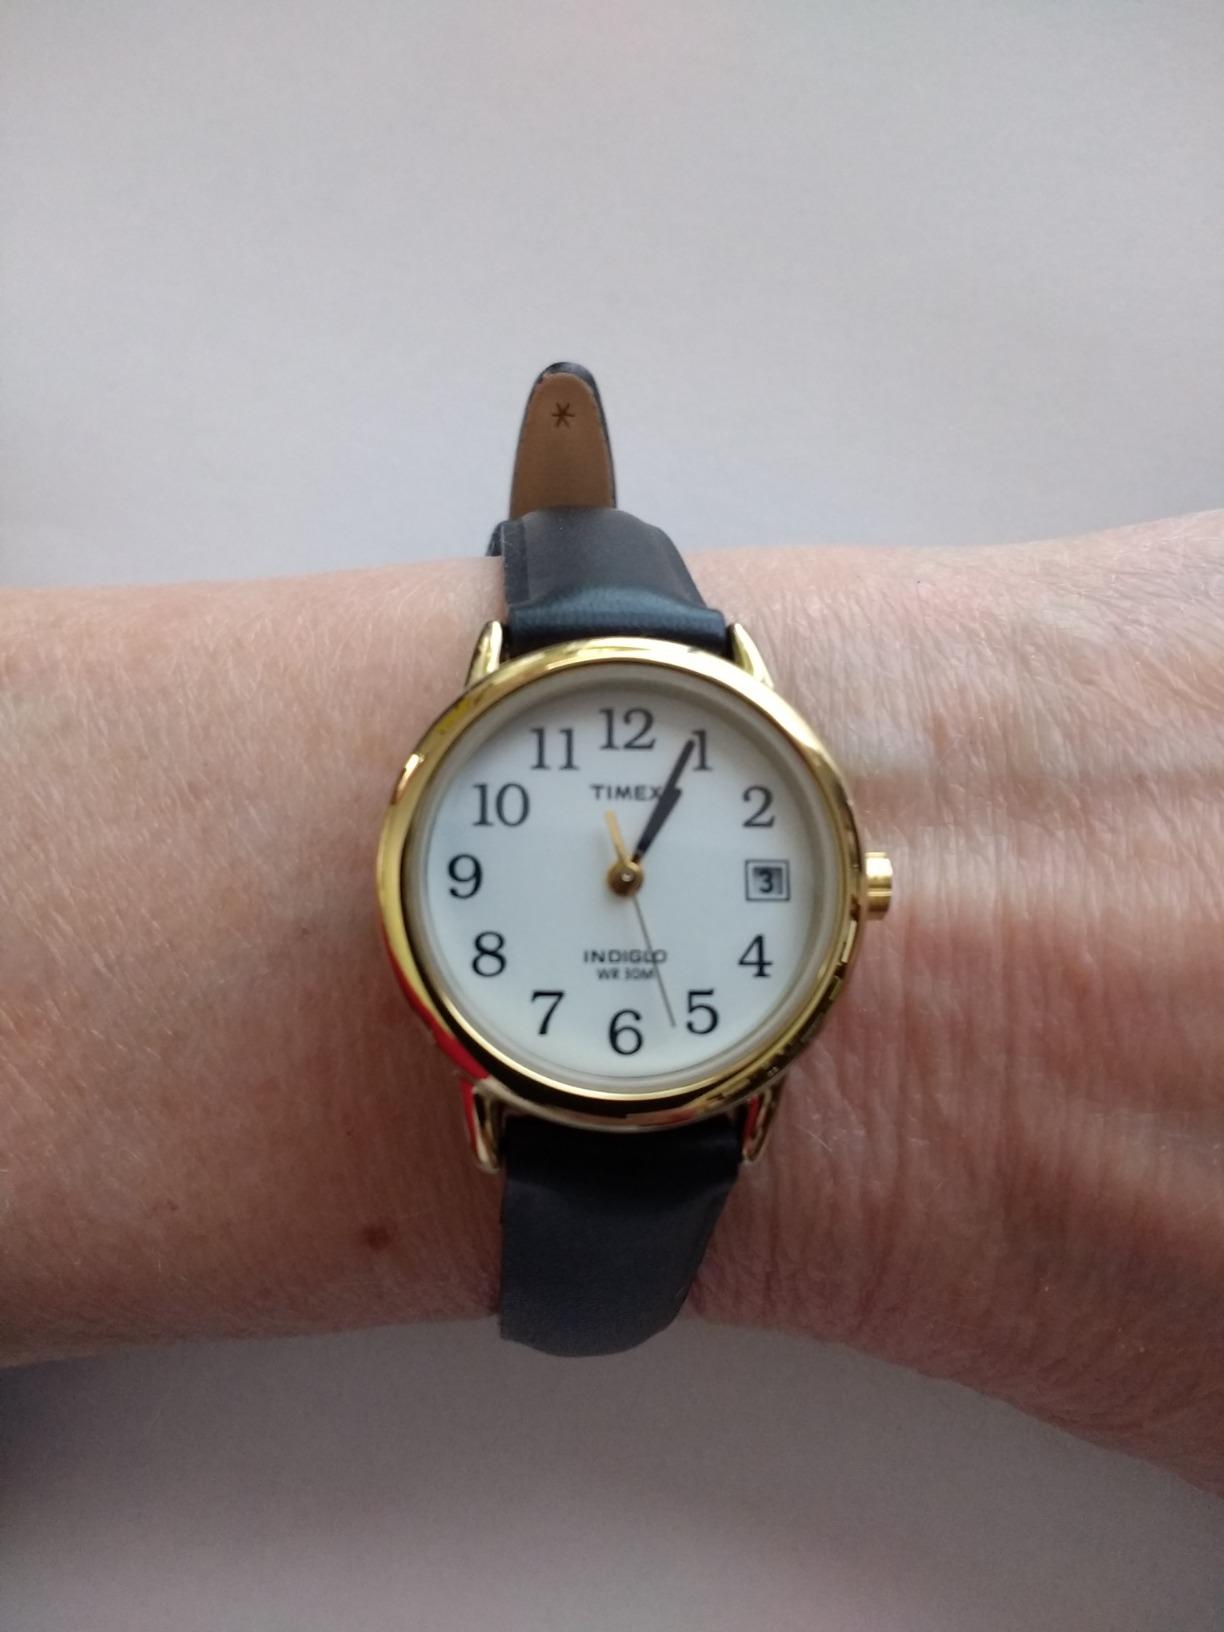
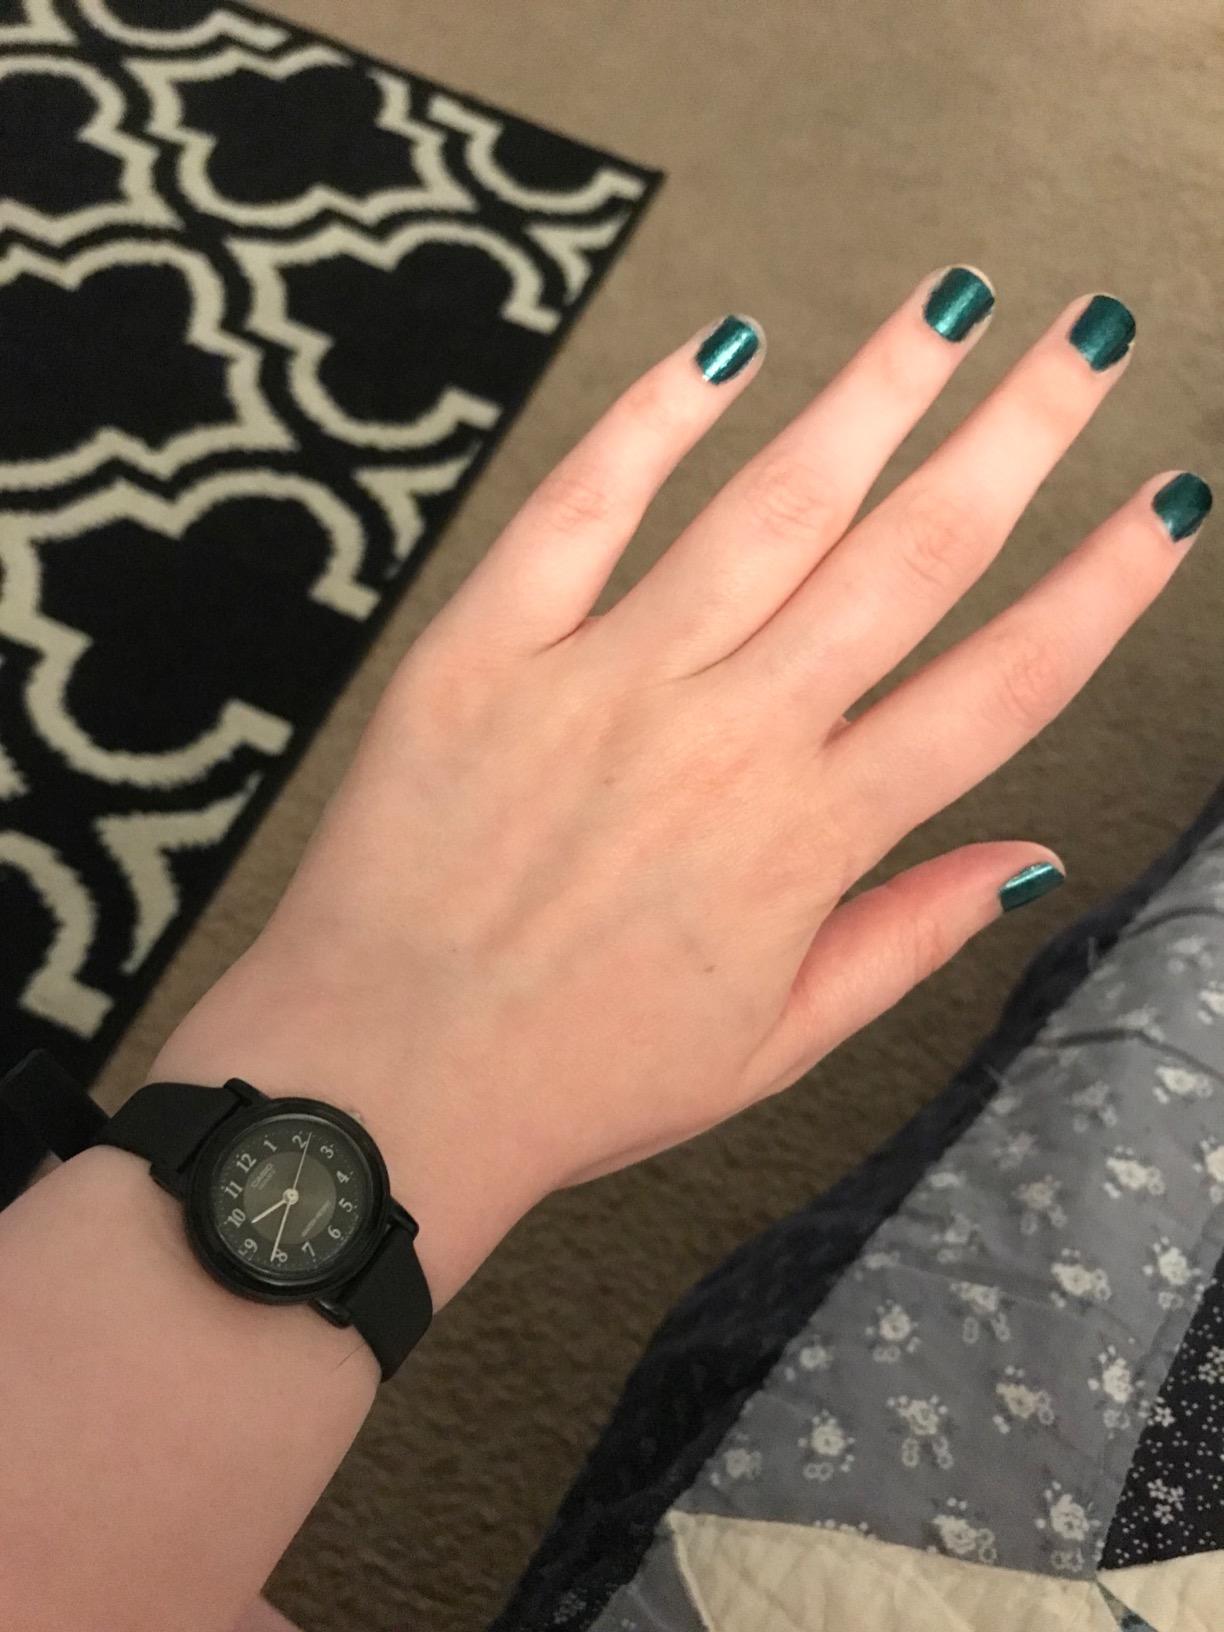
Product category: accessories_watch
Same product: no